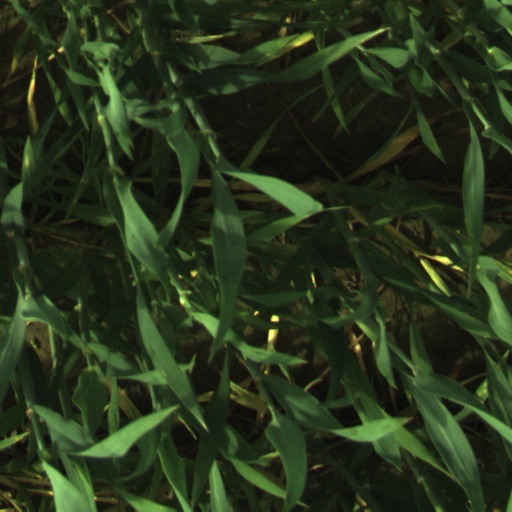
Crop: wheat